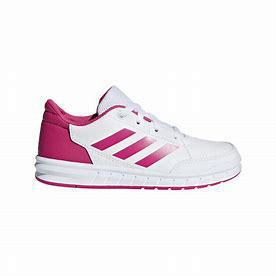
Brand: Adidas
Model: Altasport